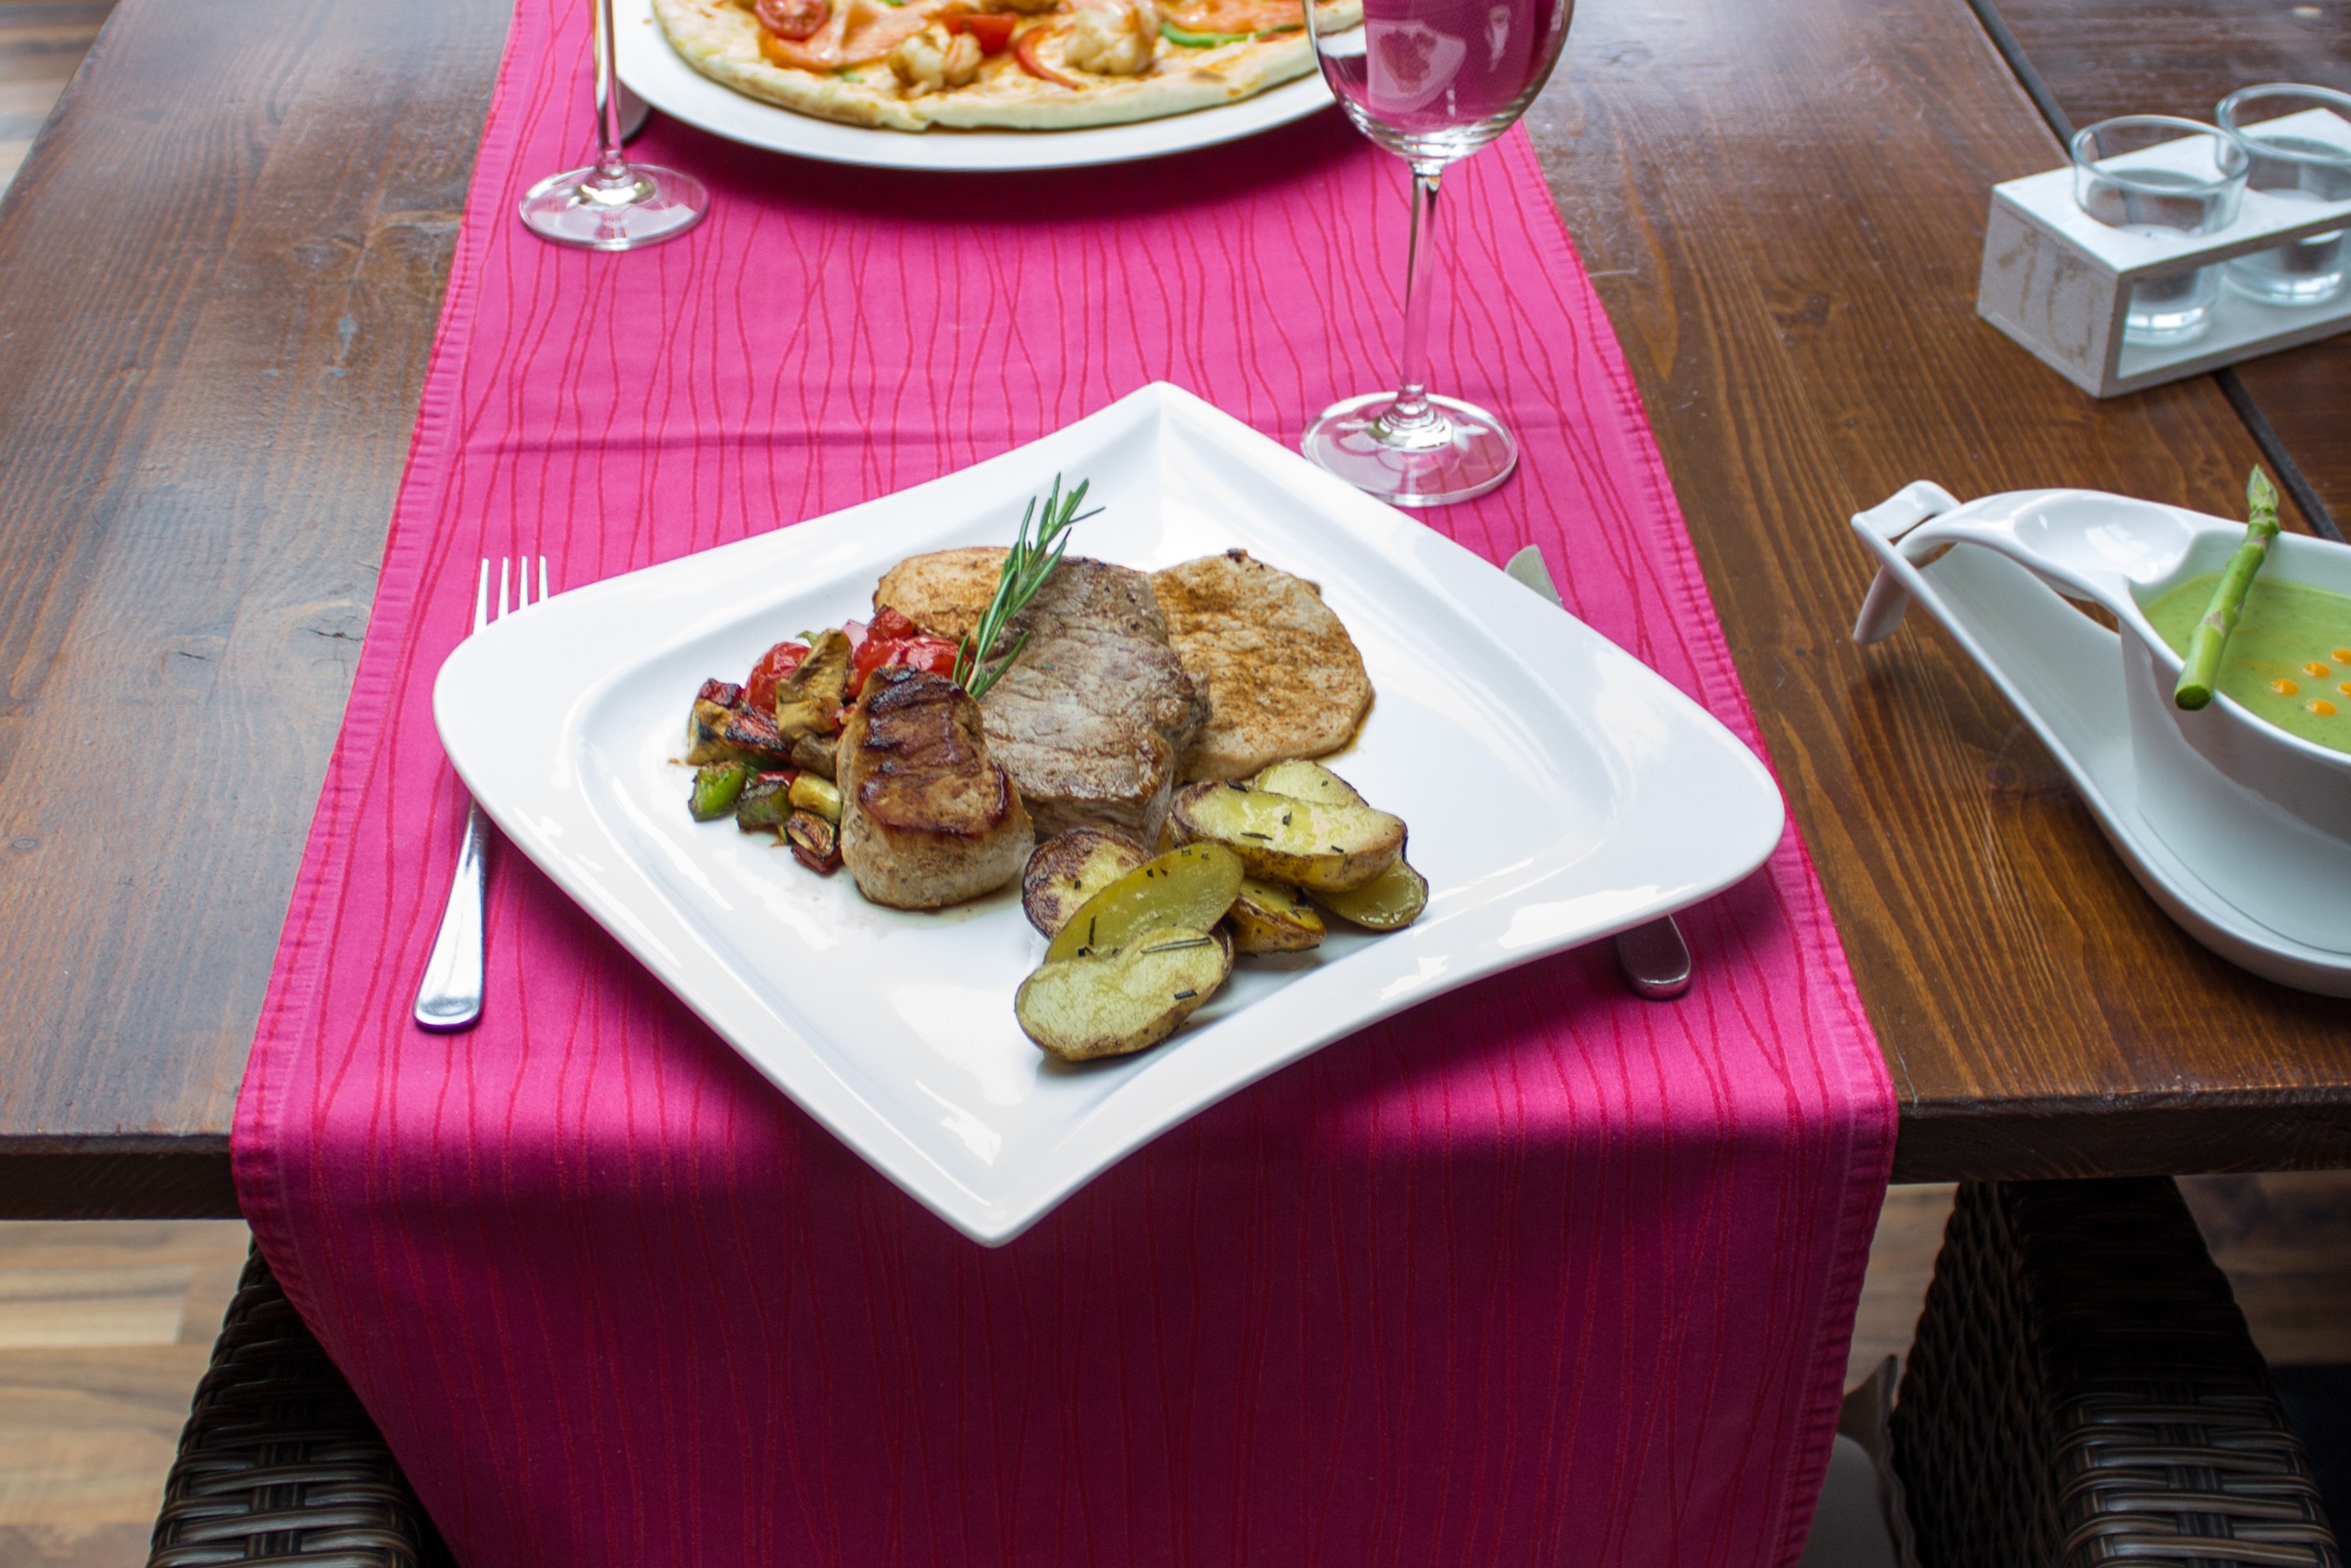
table, restaurant, dish, meal, food, produce, breakfast, eat, meat, lunch, cuisine, chairs, dinner, cover, gastronomy, brunch